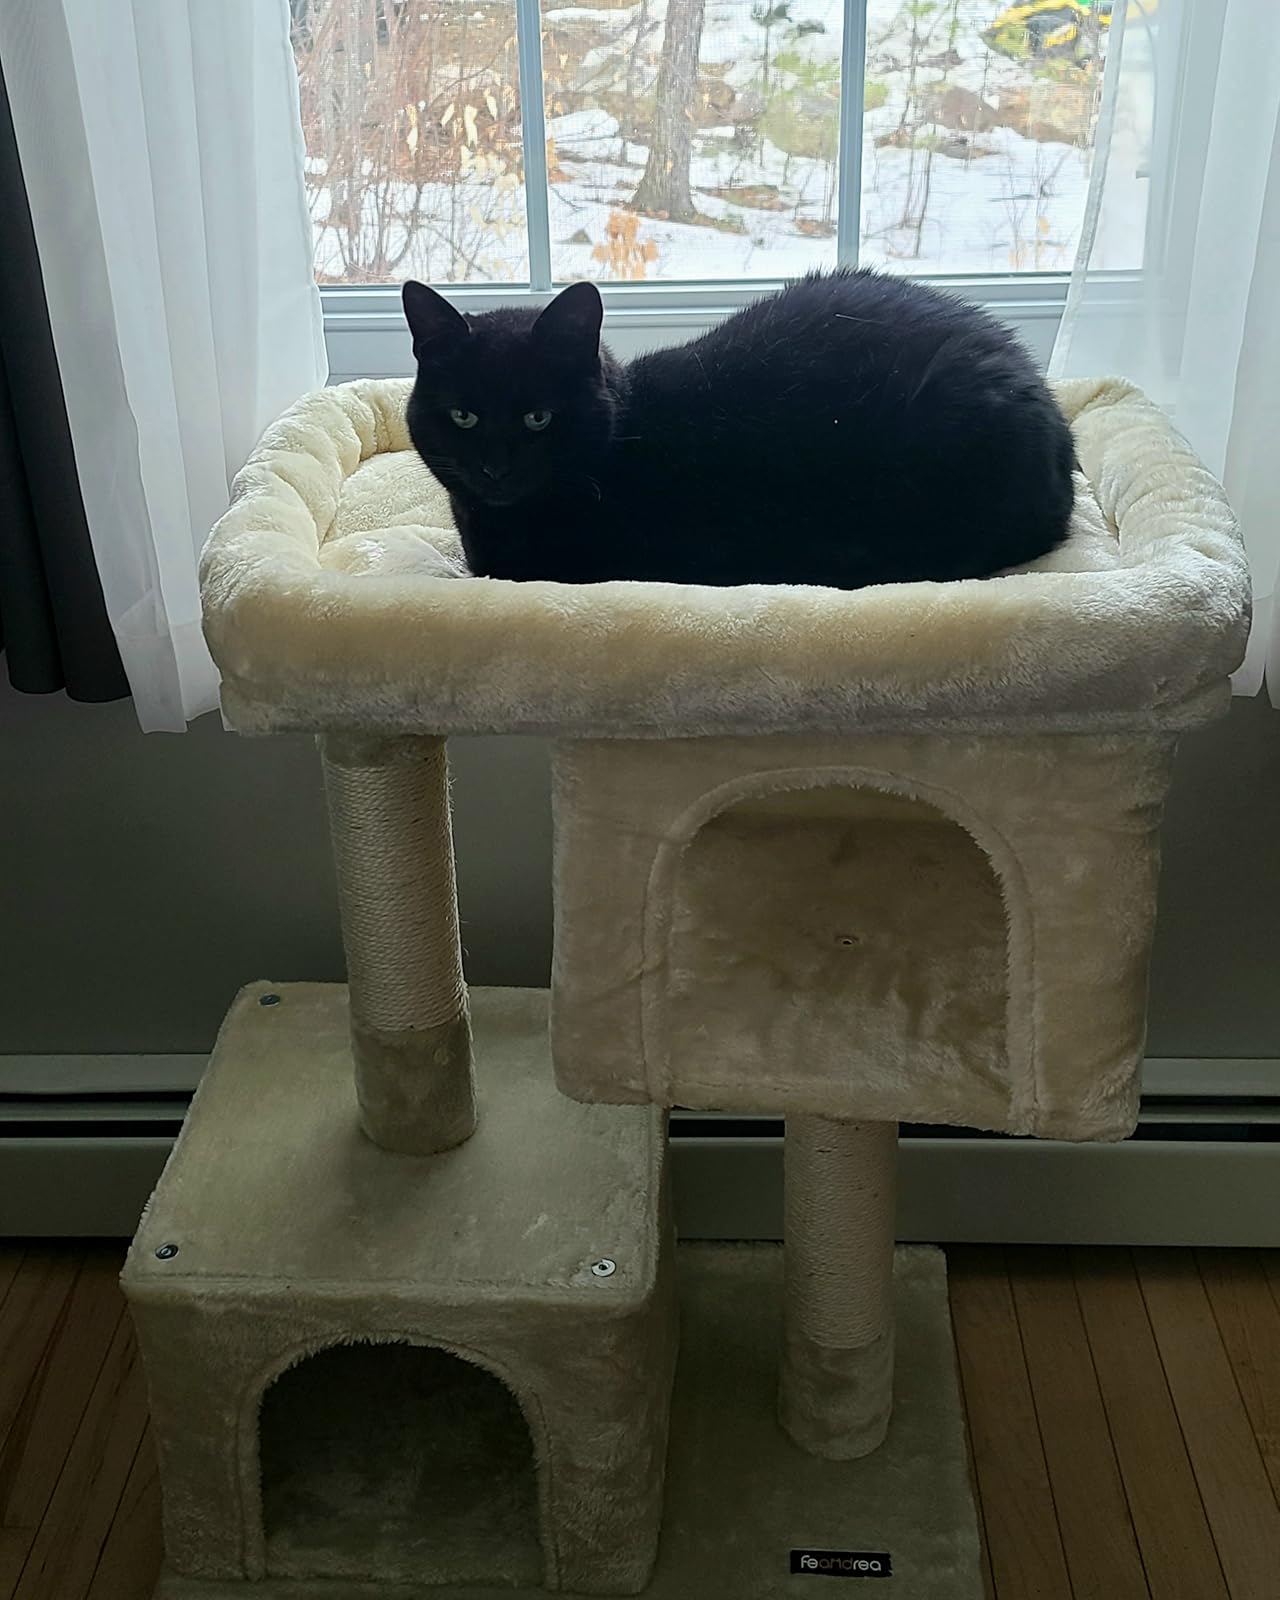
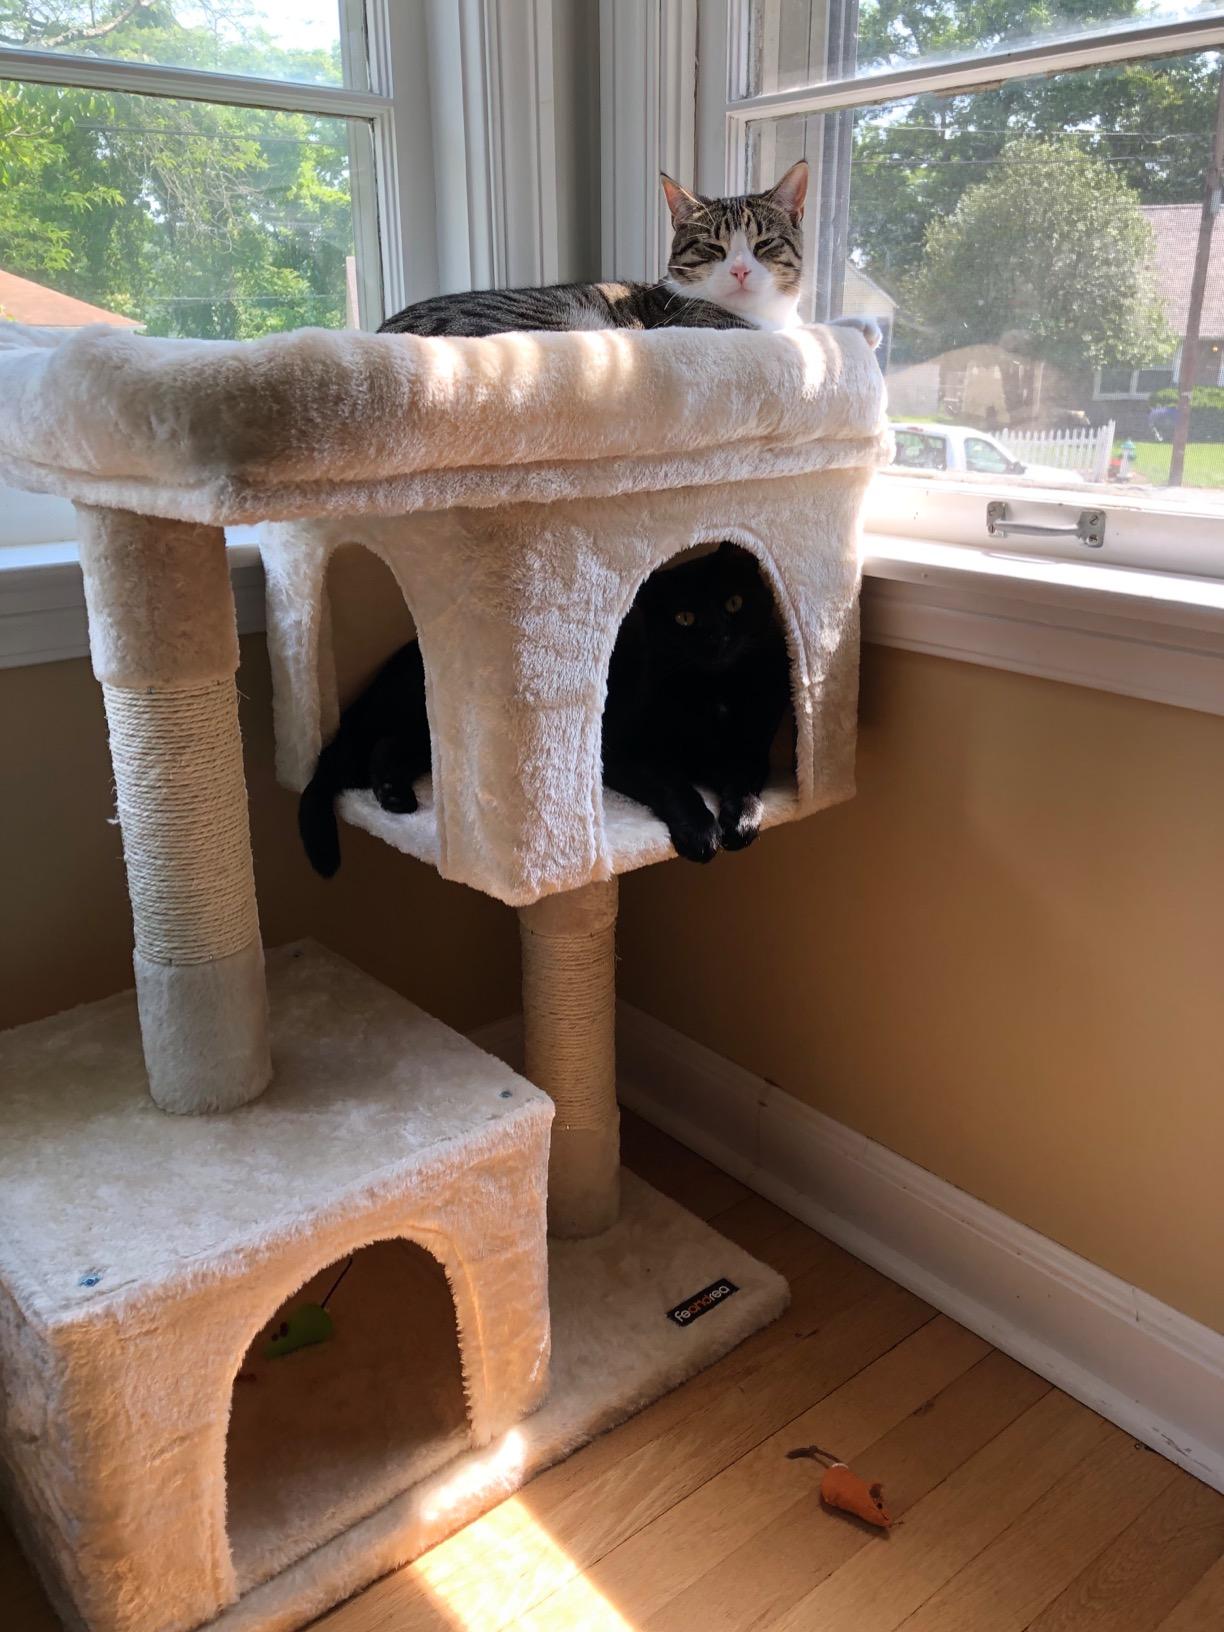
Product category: items_cat tree
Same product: yes